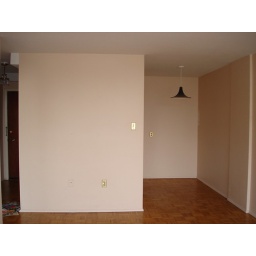
this is from the window in the living room looking into the &amp;quot;dining room&amp;quot; and kitchen